Western Ghats

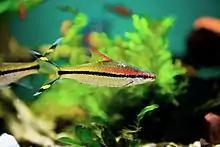
Denison Barb is endemic to the region.

As per a 2014 report, at least 227 species of reptiles are found in the Western Ghats. The major population of the snake family Uropeltidae is restricted to the region. Several endemic reptile genera and species occur here, with the region having a significant population of mugger crocodiles. The amphibians of the Western Ghats are diverse and unique, with a high proportion of species being endemic to the tropical rainforests of India. New frog species have continued to be discovered in the 21st century. Frogs of the genera "Micrixalus, Indirana", and "Nyctibatrachus", toads like "Pedostibes, Ghatophryne", and "Xanthophryne", arboreal frogs like "Ghatixalus, Mercurana", and "Beddomixalus", and microhylids like "Melanobatrachus" are endemic to this region.